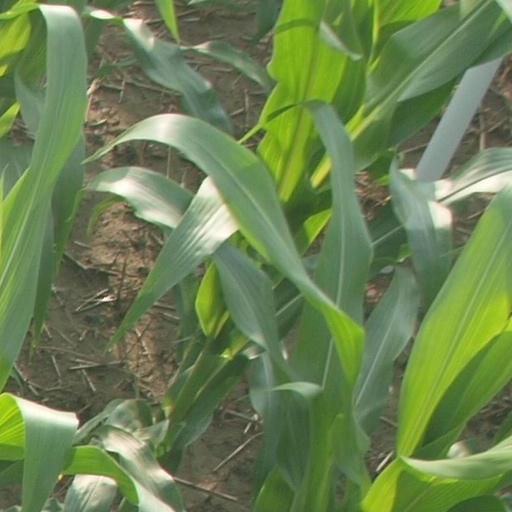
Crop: maize; corn